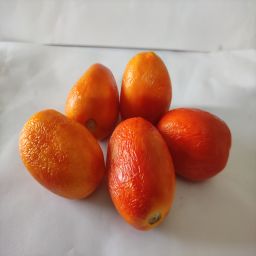
Crop: Tomato
Quality: Old